1987 Copa América final

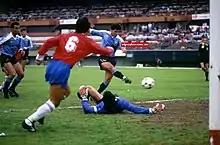
Pablo Bengoechea scoring the only goal for Uruguay

In the decisive match played at Estadio Monumental of Buenos Aires, Chile played dirty, committing a great amount of fouls, with Enzo Francescoli as one of their main victims. Because of that rough style of playing, defender Eduardo Gómez was sent off by Brazilian referee Romualdo Arpi Filho with before the 15 minutes of the match.